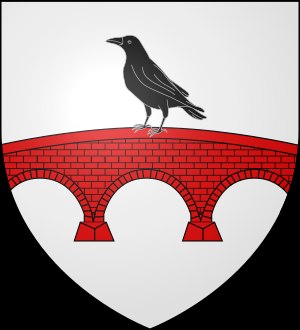
Pontecorvo
Pontecorvos kommunevåben.
Pontecorvo er en kommune i provinsen Frosinone i regionen Lazio i det centrale Italien. Indbyggertallet var 2004 godt 13.000 og arealet er 88 km².